Sarus crane

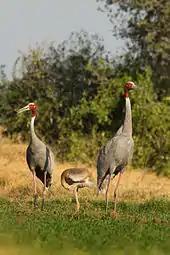
A pair with young in Velavadar

The nests can be more than in diameter and nearly high. Pairs show high fidelity to the nest site, often refurbishing and reusing a nest for as many as five breeding seasons. The clutch is one or two eggs (rarely three or four) which are incubated by both sexes for about 31 days (range 26–35 days). Eggs are chalky white and weigh about 240 grams. When disturbed from the nest, parents may sometimes attempt to conceal the eggs by attempting to cover them with material from the edge of the nest. The eggshells are removed by the parents after the chicks hatch either by carrying away the fragments or by swallowing them. About 30% of all breeding pairs succeed in raising chicks in any year, and most of the successful pairs raise one or two chicks each, with brood sizes of three being rare. One survey in Australia found 60% of breeding pairs to have successfully fledged chicks. This high success rate is attributed to above-normal rainfall that year. The chicks are fed by the parents for the first few days, but are able to feed independently after that, and follow their parents for food. When alarmed, the parent cranes use a low "korr-rr" call that signals chicks to freeze and lie still. Young birds stay with their parents until the subsequent breeding season. In captivity, birds breed only after their fifth year. The sarus crane is widely believed to pair for life, but cases of "divorce" and mate replacement have been recorded.